Sky position (RA, Dec in degrees): 28.27, -1.075
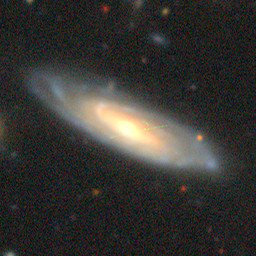
Galaxy morphology: Barred Spiral Galaxies